Ted Williams

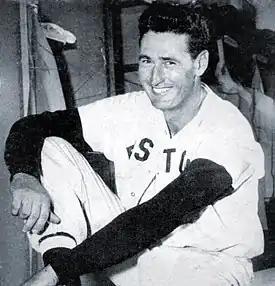
Williams in 1949

In 1950, Williams was playing in his eighth All-Star Game. In the first inning, Williams caught a line drive by Ralph Kiner, slamming into the Comiskey Park scoreboard and breaking his left arm. Williams played the rest of the game, and he even singled in a run to give the American League the lead in the fifth inning, but by that time Williams' arm was a "balloon" and he was in great pain, so he left the game. Both of the doctors who X-rayed Williams held little hope for a full recovery. The doctors operated on Williams for two hours. When Williams took his cast off, he could only extend the arm to within four inches of his right arm. Williams only played 89 games in 1950, but managed to hit .317 with 28 home runs and 97 RBI. After the baseball season, Williams' elbow hurt so much he considered retirement, since he thought he would never be able to hit again. Tom Yawkey, the Red Sox owner, then sent Jack Fadden to Williams' Florida home to talk to Williams. Williams later thanked Fadden for saving his career.